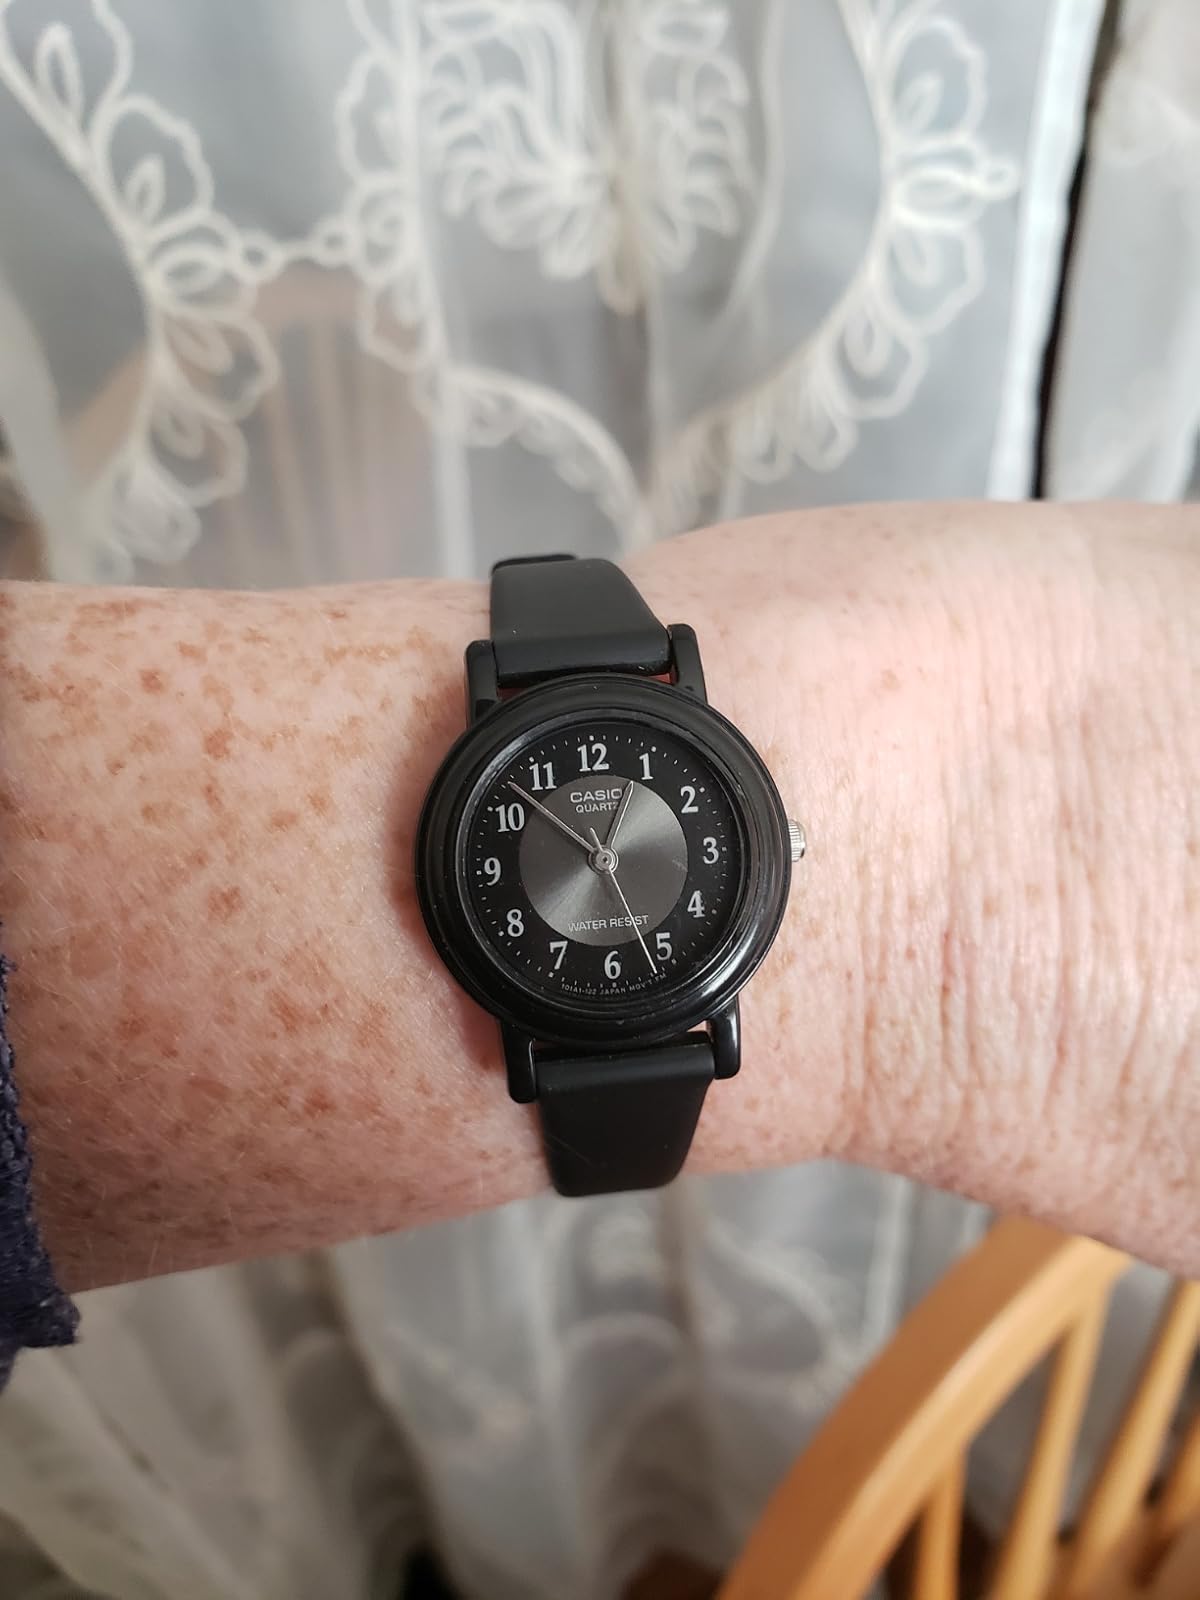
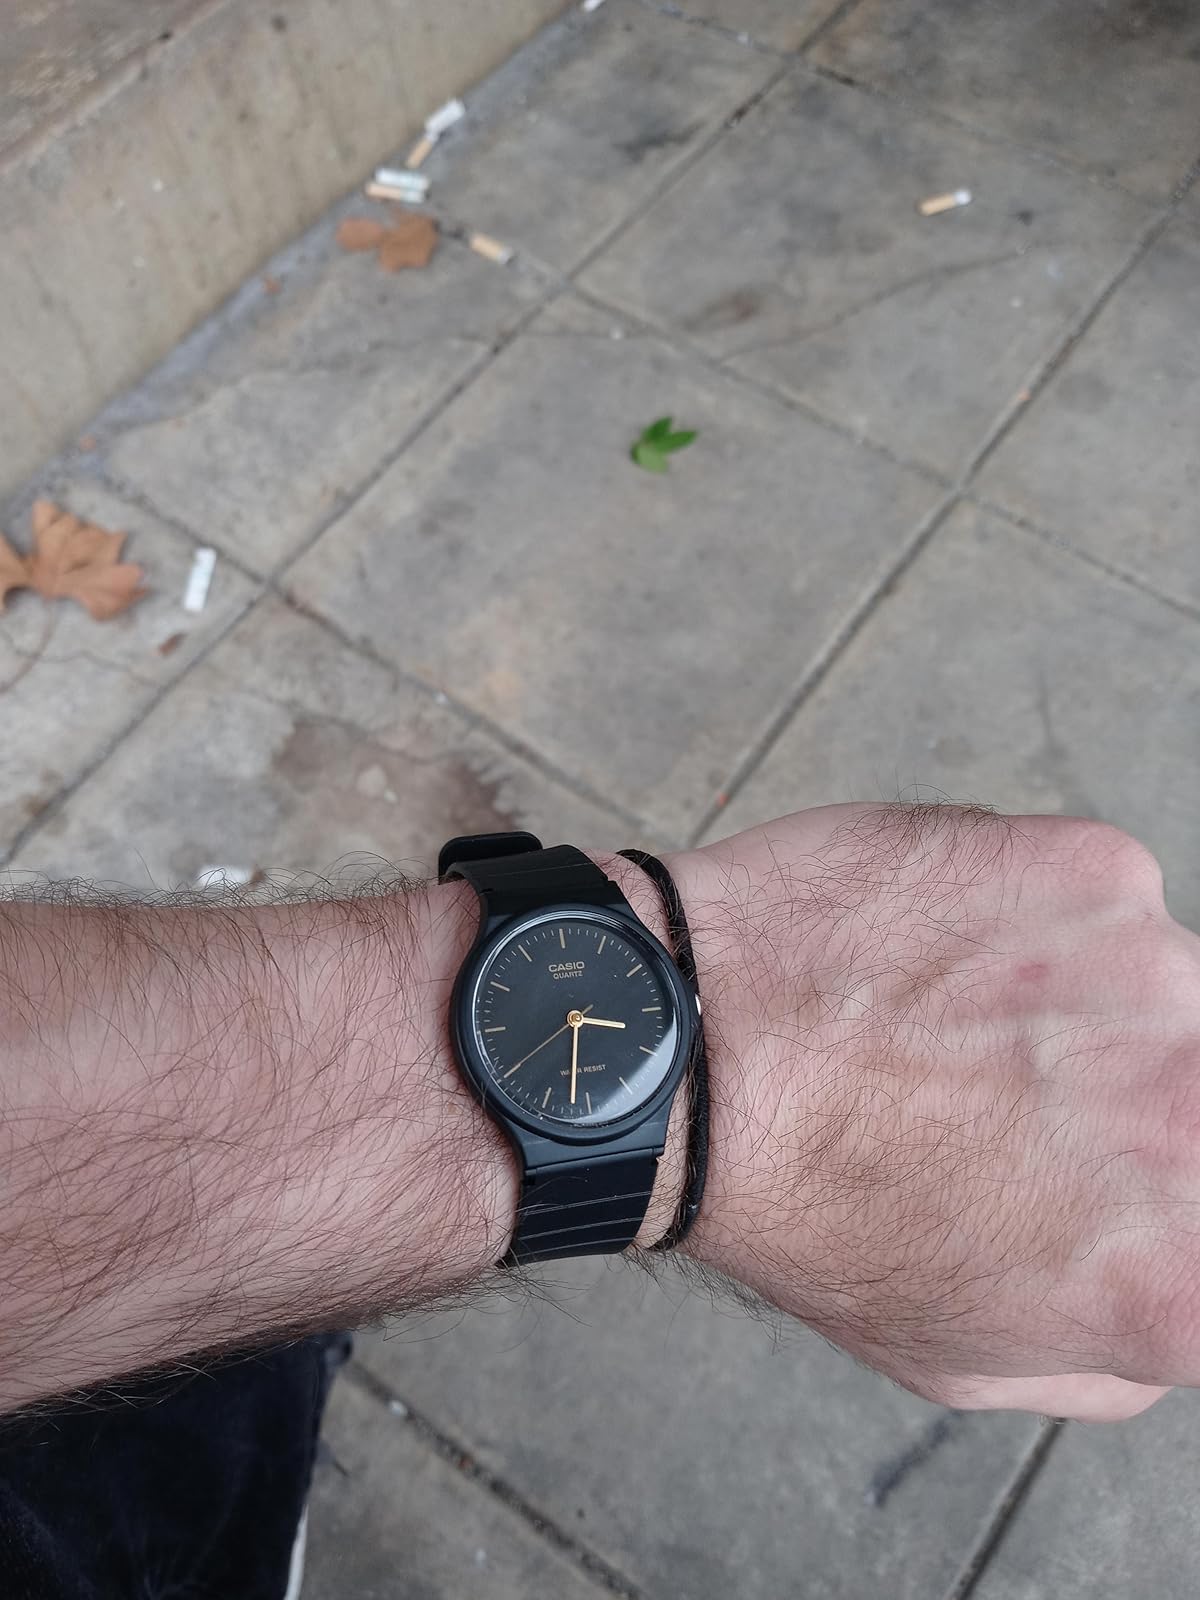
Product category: accessories_watch
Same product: no